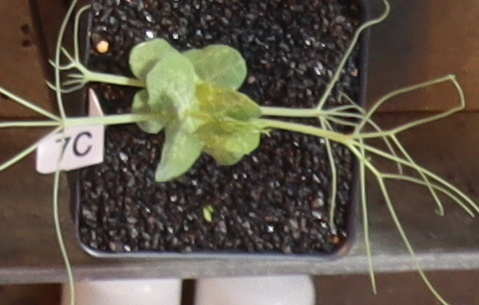
Label: Field Pea